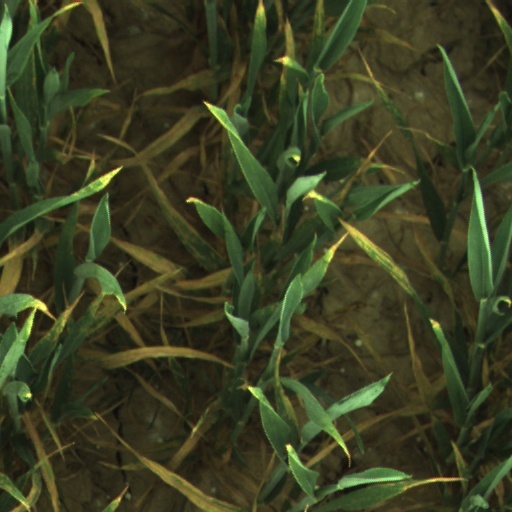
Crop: wheat